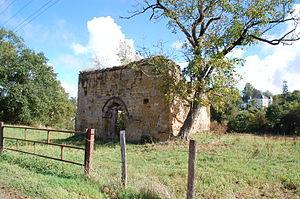
Saint-Jean-le-Vieux est une commune française située dans le département des Pyrénées-Atlantiques, en région Nouvelle-Aquitaine.
Cet article recense une partie des monuments historiques des Pyrénées-Atlantiques, en France.